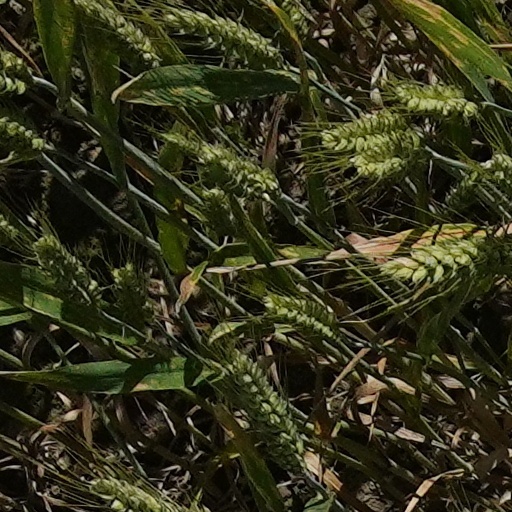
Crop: wheat